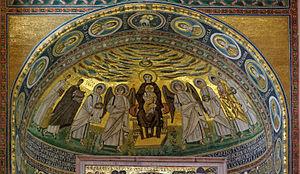
Le tourisme en Croatie est une industrie importante. En 2012, la Croatie avait 11,8 millions de visiteurs touristiques, et en 2013 plus de 14 millions de touristes et 73,25 millions de nuitées. La Croatie espère doubler ces chiffres d'ici à 2020.